General Aircraft Hamilcar

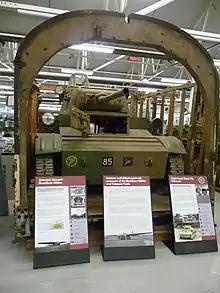
A Tetrarch tank and a section of Hamilcar glider fuselage, Bovington Tank Museum (2010)

A significant proportion of the fuselage of Hamilcar "TK777" is preserved at the Army Flying Museum in Middle Wallop in Hampshire, England. A badly preserved section of the fuselage of "TK718" is part of the collection of the Bovington Tank Museum, where it is displayed with a Tetrarch tank.